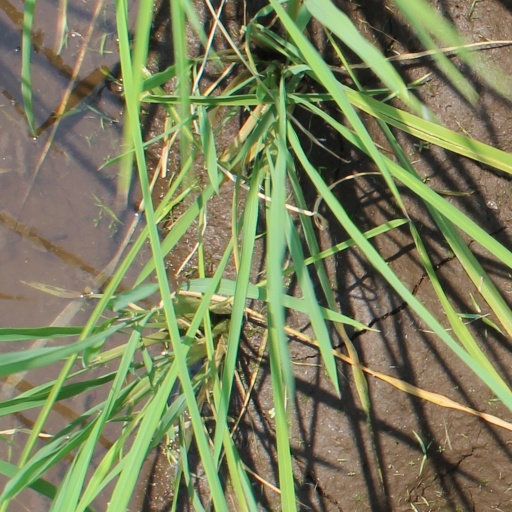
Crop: rice